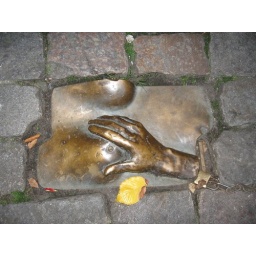
De gestreelde borst door een anonieme kunstenaar, 1993. Beeld in het plaveisel van het Oudekerksplein, Amsterdam